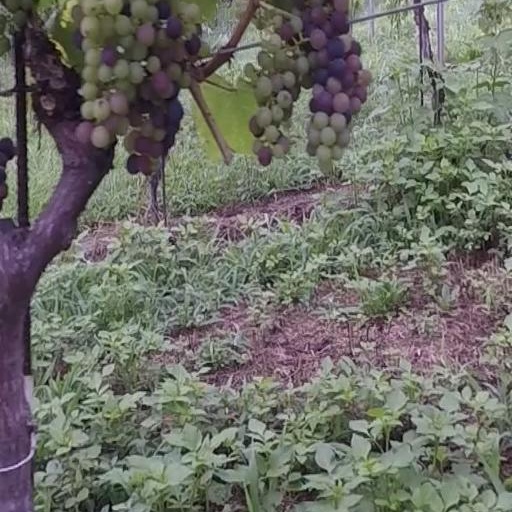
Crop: grape